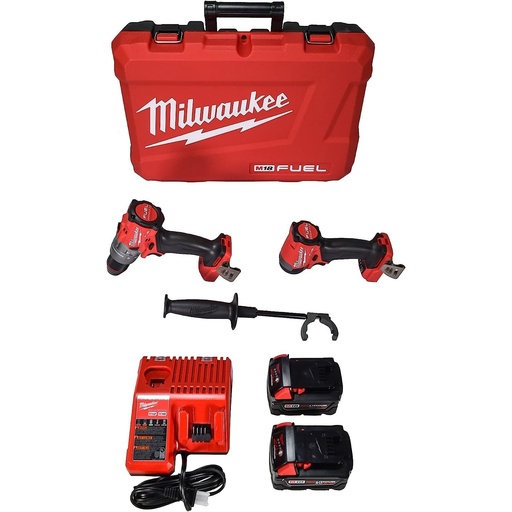
Milwaukee Electric - M18 Fuel. 2-Tool Combo KIT
Brand: Milwaukee
Category: Hardware > Tools > Tool Sets > Power Tool Combo Sets